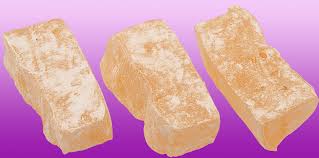
Yemek: lokum